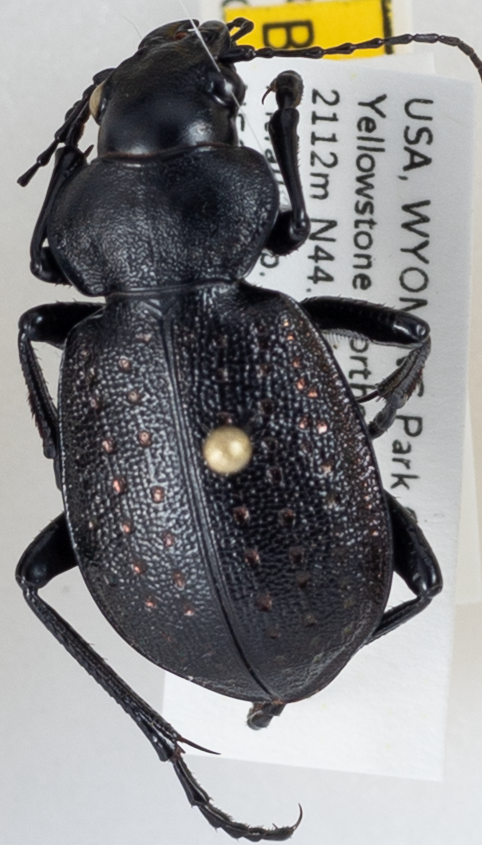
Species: Calosoma calidum
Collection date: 2018-07-12
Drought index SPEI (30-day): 0.662
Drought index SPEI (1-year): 2.09
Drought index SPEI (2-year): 0.992